Orgelbau Vleugels

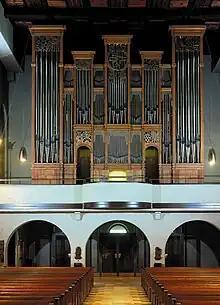
Herz Jesu, Aschaffenburg

In the 1970s the company returned to the use of solid local woods and thus greatly reduced the use of tropical woods and laminates. The use of electric actions was also reduced. In Assamstadt (III/28), the artistic side of the company was further developed with creative pipe placement and paintings.